History of China–United States relations

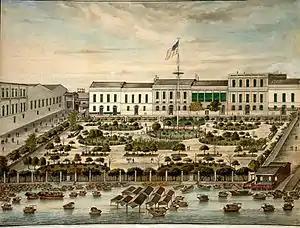
The American Garden at the Thirteen Factories in Canton, 1844–45

The newly independent United States dispatched consuls to Guangzhou as early as 1784—the first was Samuel Shaw. However they were not formally received by Chinese officials as state representatives. The negotiations and treaty of 1844 marked the first recognition under international law, as the countries negotiated the Treaty of Wangxia.